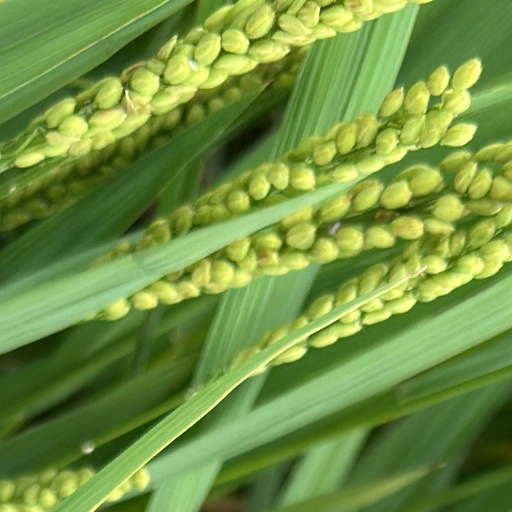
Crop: rice